Minihy-Tréguier

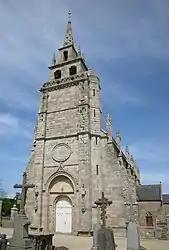
The church of Saint-Yves

Minihy-Tréguier is a commune in the Côtes-d'Armor department of Brittany in northwestern France.